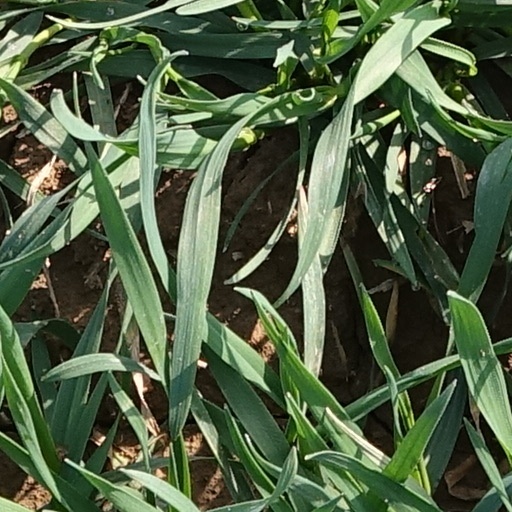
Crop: wheat